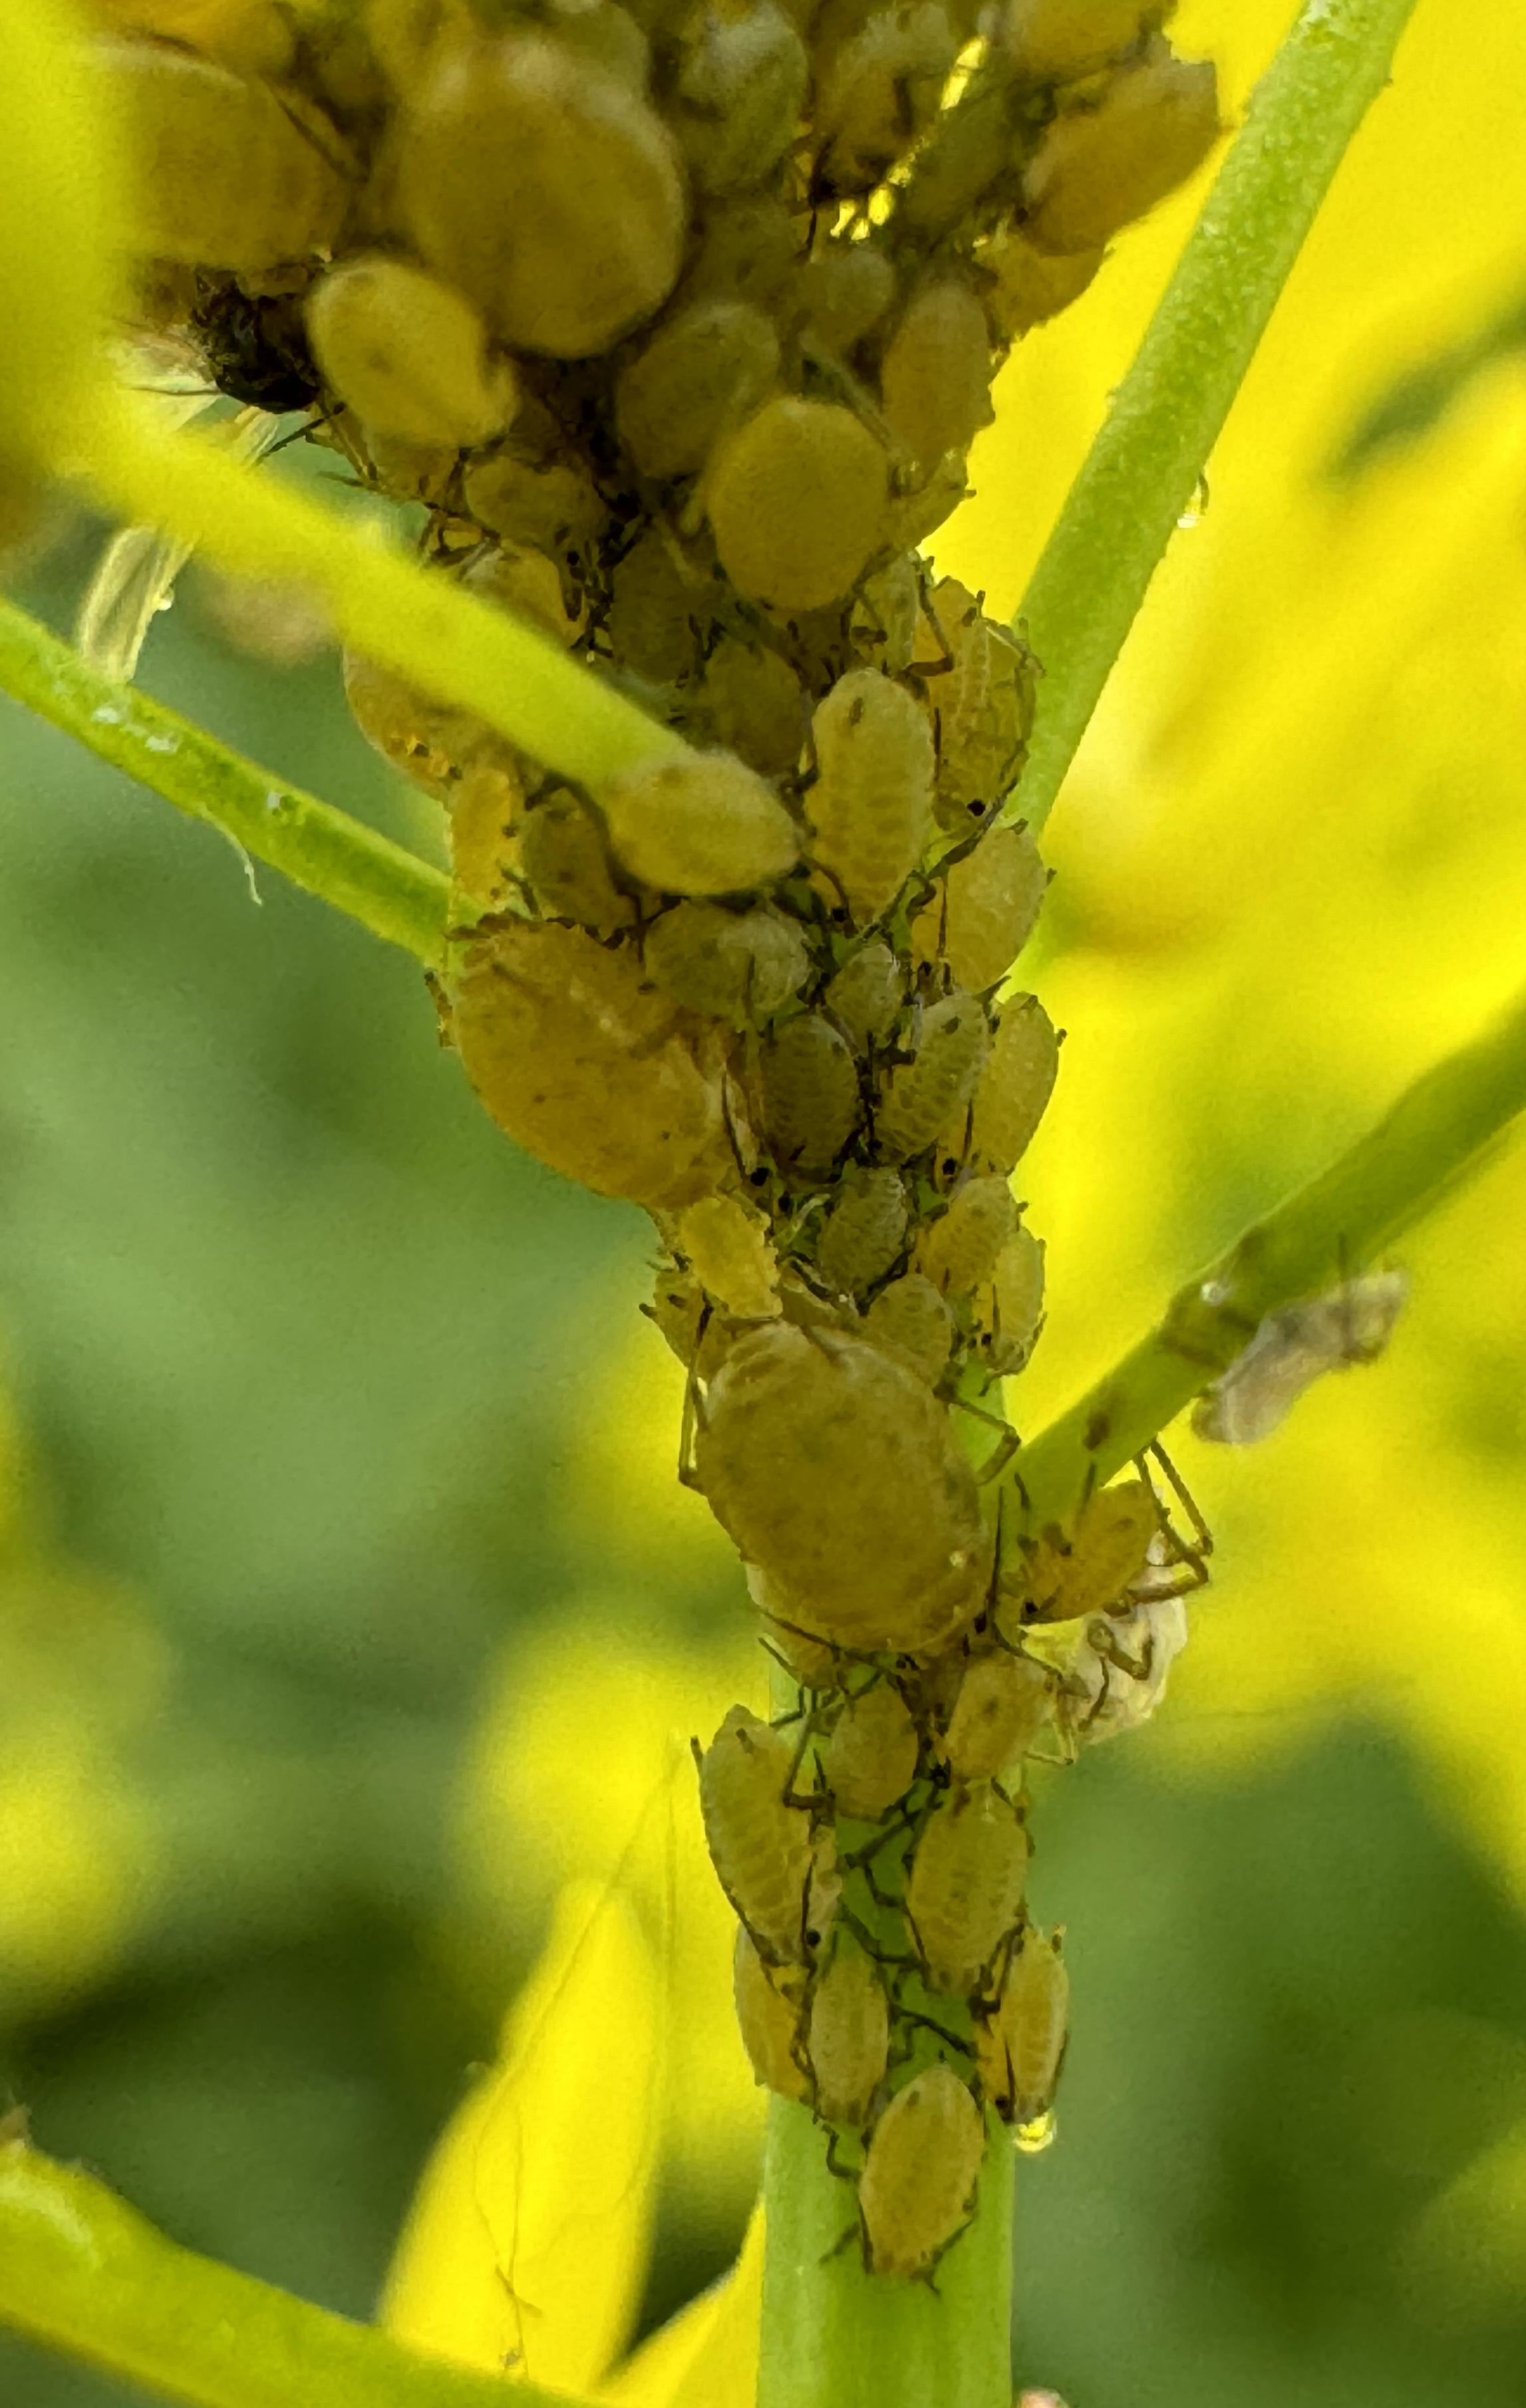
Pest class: turnip_aphid